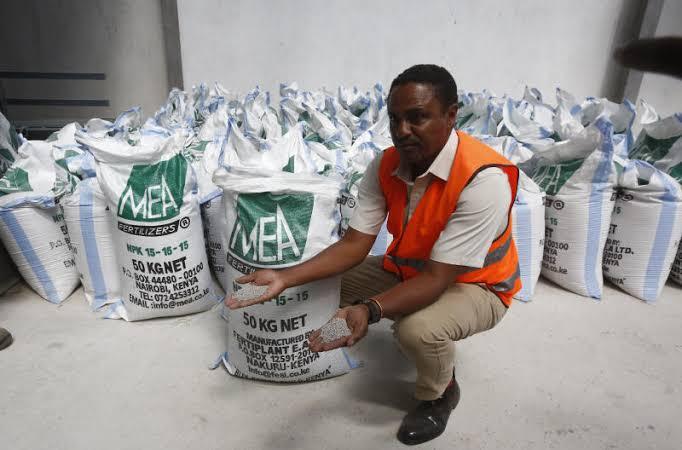
Mwanaume aliyechuchumaa, katika eneo la kiwanda lenye mifuko mingi iliyojaa mbegu na dawa mbalimbali za kuulia wadudu kwa wanyama na mimea, huku mikononi mwake akishika dawa hizo kwa ajili ya kuwaonyesha watu waliomzunguka.